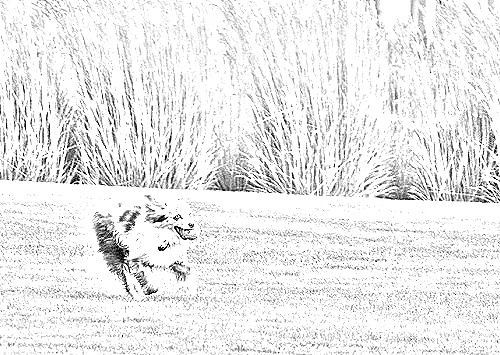
Portrait style: Sketch Portrait